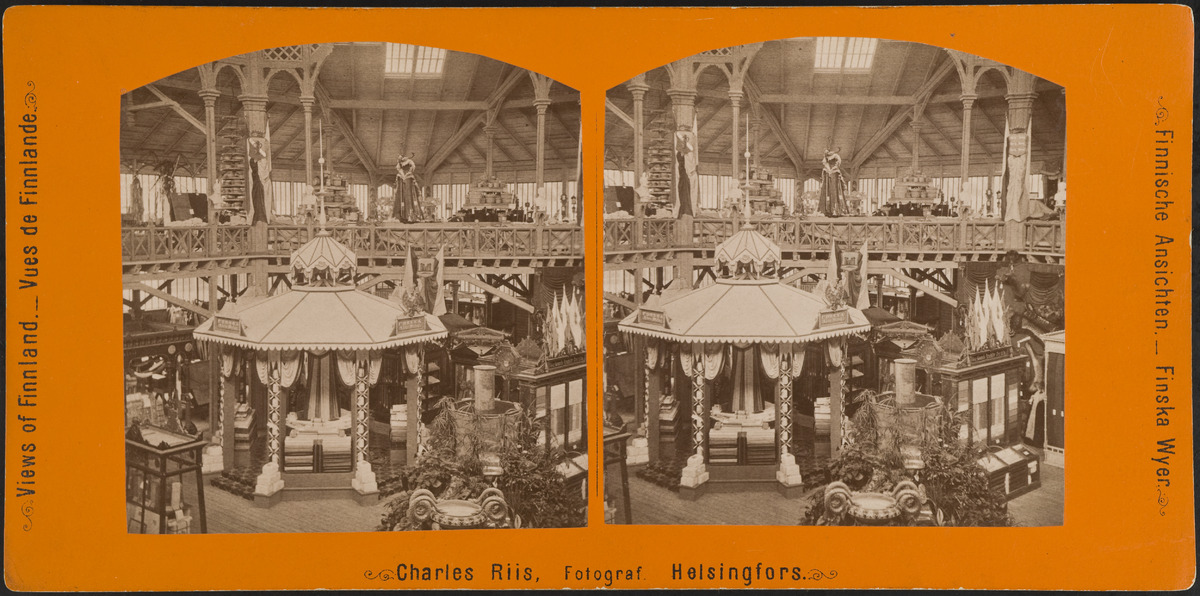
Suomen ensimmäinen yleinen taide- ja teollisuusnäyttely vuonna 1876 Kaivopuistossa, näkymä näyttelyrakennuksen keskushalliin, mm
sisällön kuvaus: Suomen ensimmäinen yleinen taide- ja teollisuusnäyttely vuonna 1876 Kaivopuistossa, näkymä näyttelyrakennuksen keskushalliin, mm. Forssa Aktie Bolagin esittelypaviljonki. mustavalkoinen
Kuvaaja: Riis, Charles, valokuvaaja
Ajankohta: kuvausaika 1876
Paikka: Suomi, Uusimaa, Helsinki, Ullanlinna Helsinki, Kaivopuisto
Aiheet: messut, näyttelyt, hallit